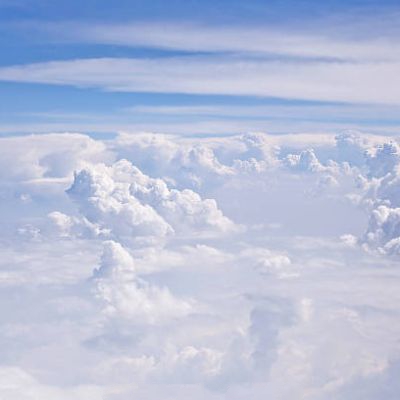
Cloud type: Stratus (St)